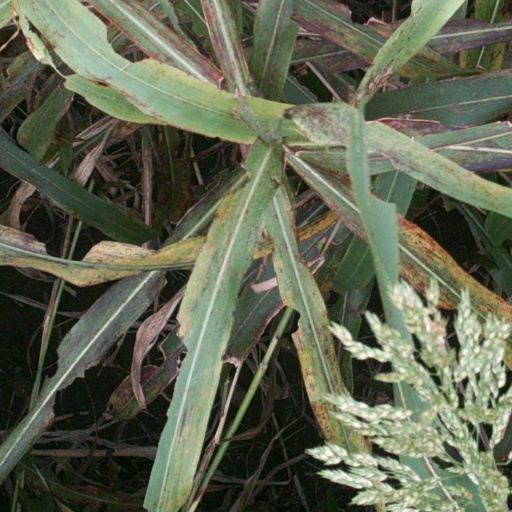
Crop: sorghum